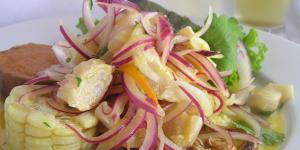
cebiche de pollo peruano